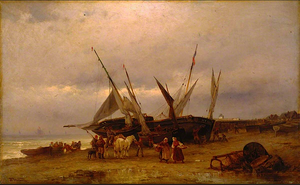
Theodore Alexander Weber, né le 11 mai 1838 à Leipzig, et mort en mars 1907 à Paris, est un artiste peintre allemand naturalisé français en 1878.